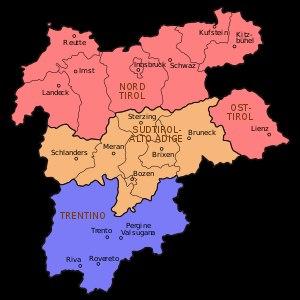
Tschlin est une localité et une ancienne commune suisse du canton des Grisons, située dans la région d'Engiadina Bassa/Val Müstair. Ramosch a fusionné le 1ᵉʳ janvier 2013 avec Tschlin pour former la nouvelle commune de Valsot. À Tschlin, on parle majoritairement le romanche vallader commun à la partie inférieure de vallée de l'Inn de Martina à Zernez en incluant le romanche jauer de Val Müstair. Il y a quelques particularités dans la morphosyntaxe de la grammaire vallader tschlinoise. Tschlin, et depuis 2012 Valsot, forment depuis des siècles un territoire frontalier à l'est et au sud avec l'Autriche et l'Italie. Elles comportent au nord dans le massif de Samnaun une enclave douanière à Acla da Fans dans le Val Sampuoir.
Les Tyroliens sont les germanophones habitant le Tyrol, qui correspond à l'actuelle province de Bolzano, dans la région autonome du Trentin-Haut-Adige, le Trentin en Italie, et le land du Tyrol en Autriche.
Le Tyrol est une région alpine de l’Europe centrale. Il s’étend sur la chaîne des Alpes orientales, sur une partie de l'Autriche et de l'Italie. La région est issue de l'ancien comté de Tyrol qui fut partagé à la suite de la Première Guerre mondiale ; depuis 2011, elle fait partie de l'Eurorégion Tyrol-Haut-Adige-Trentin.